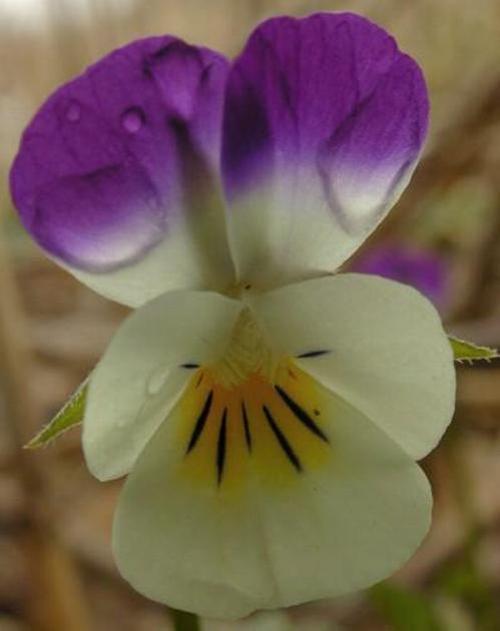
Label: wild pansy